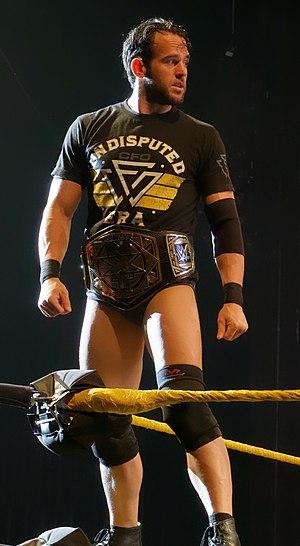
WWE Live 2018 - Antwerpen (NxT) - Kyle O'Reilly&amp
The Undisputed Era est un clan de catcheurs heel composé de Adam Cole, Bobby Fish, Kyle O'Reilly et Roderick Strong. Ils travaillent actuellement à la WWE dans la division NXT.
Chris Lindsey, plus connu sous le nom de Roderick Strong, est un lutteur professionnel américain. Il travaille actuellement à la World Wrestling Entertainment dans la division NXT.